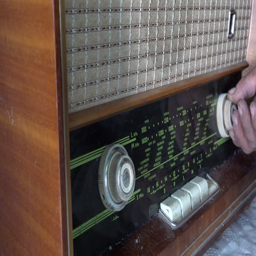
hand seeking stations on the old radio